European Pharmacopoeia

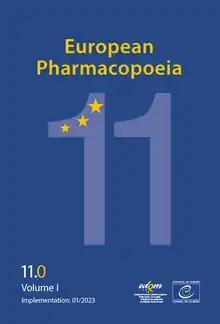
Cover of the "European Pharmacopoeia", 11th Edition

The European Pharmacopoeia (Pharmacopoeia Europaea, Ph. Eur.) is a major regional pharmacopoeia which provides common quality standards throughout the pharmaceutical industry in Europe to control the quality of medicines, and the substances used to manufacture them. It is a published collection of monographs which describe both the individual and general quality standards for ingredients, dosage forms, and methods of analysis for medicines. These standards apply to medicines for both human and veterinary use.